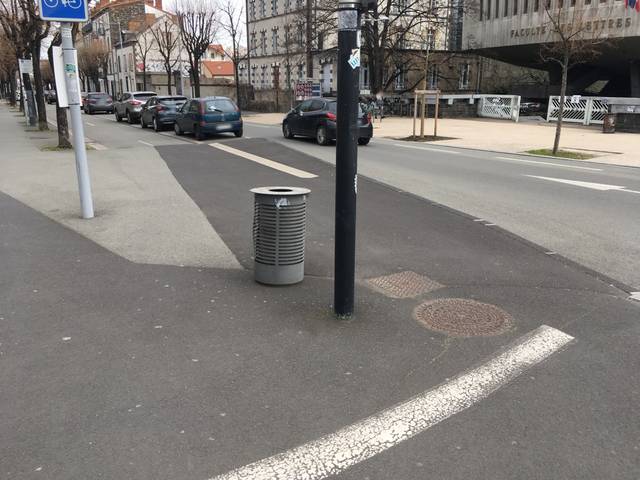
Region: France
Coordinates: 45.772, 3.09